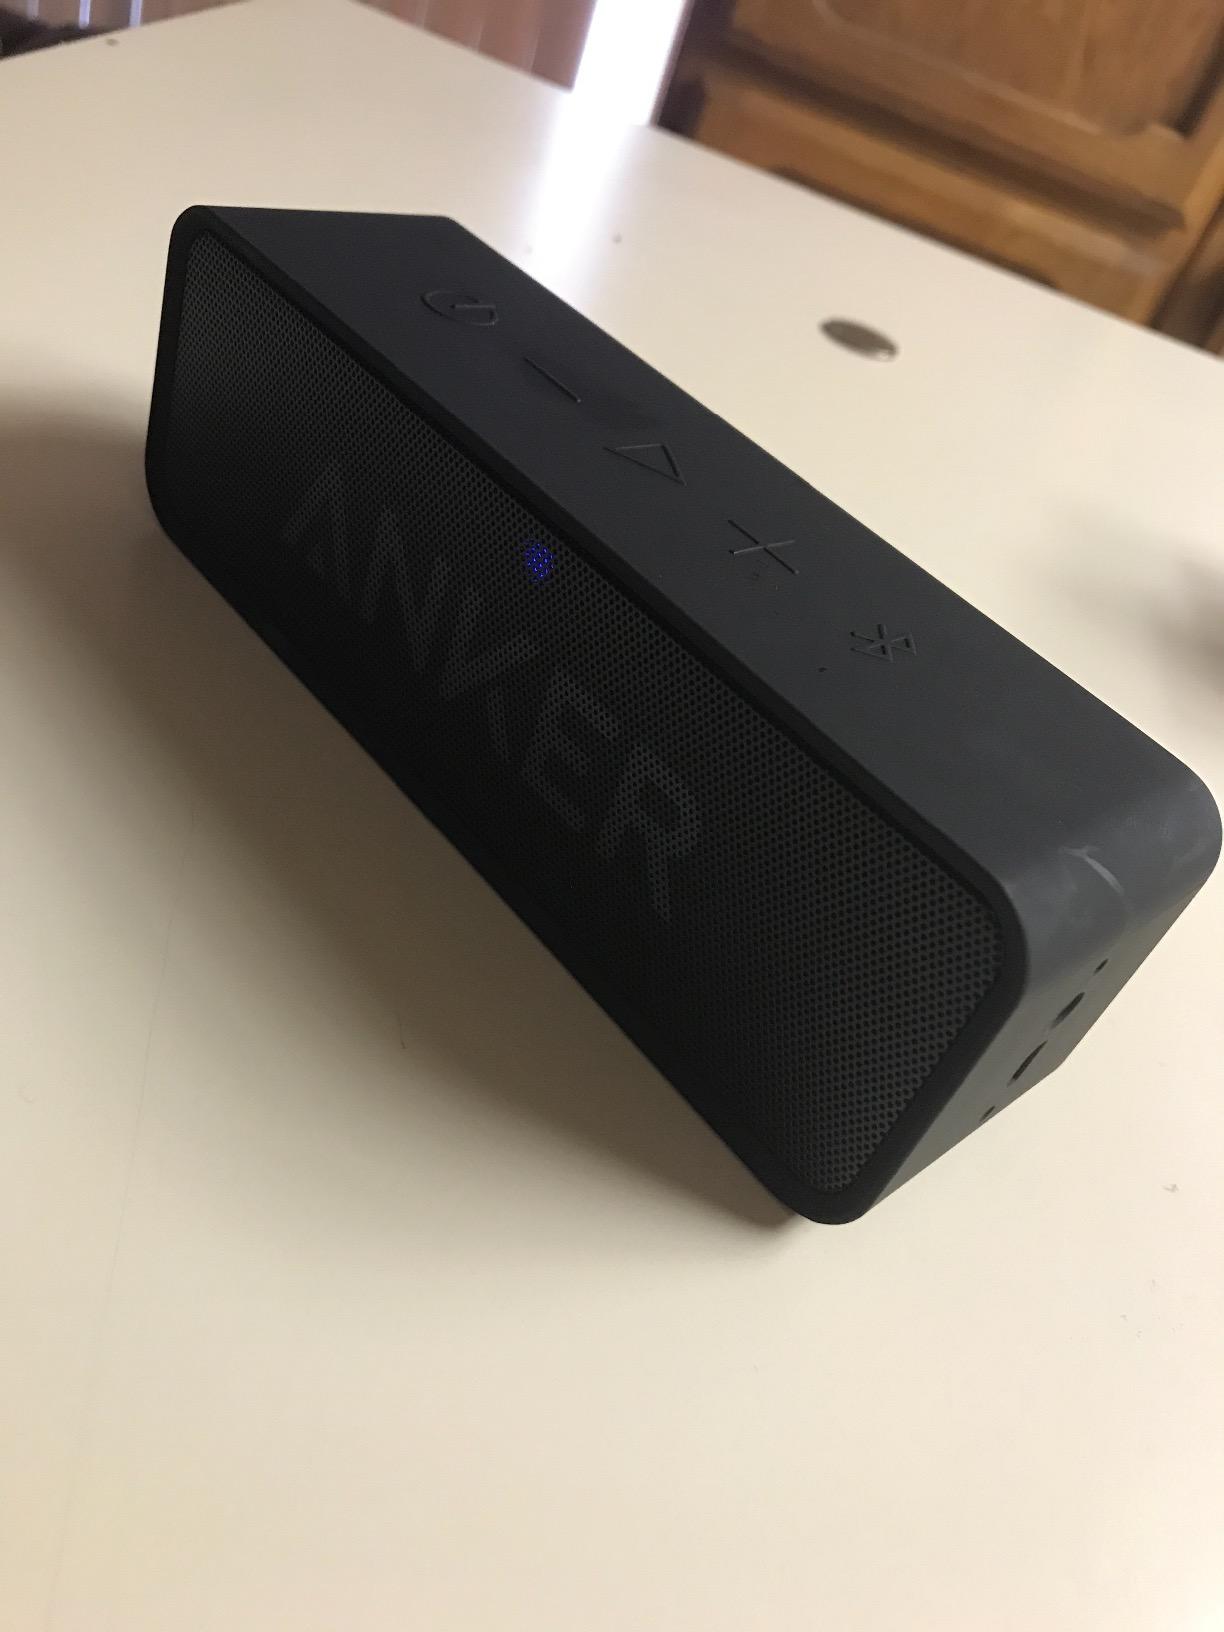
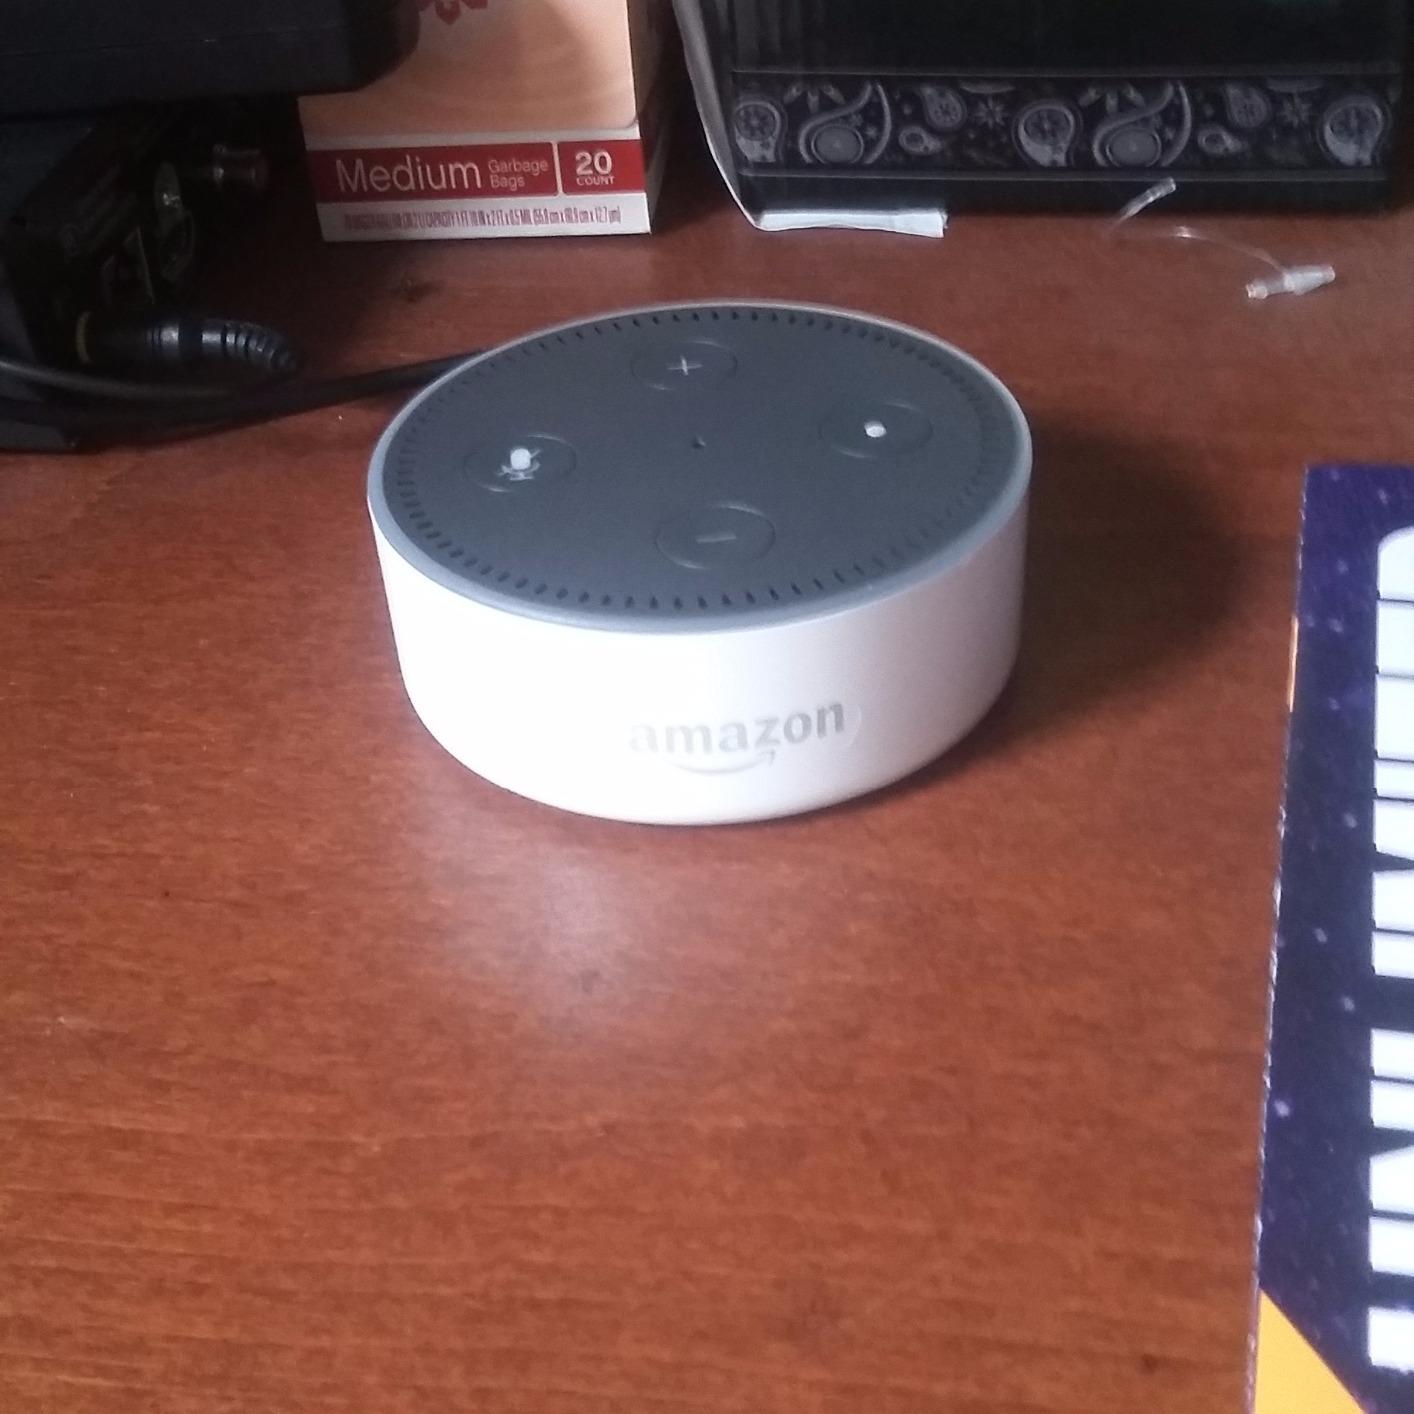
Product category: speaker
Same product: no